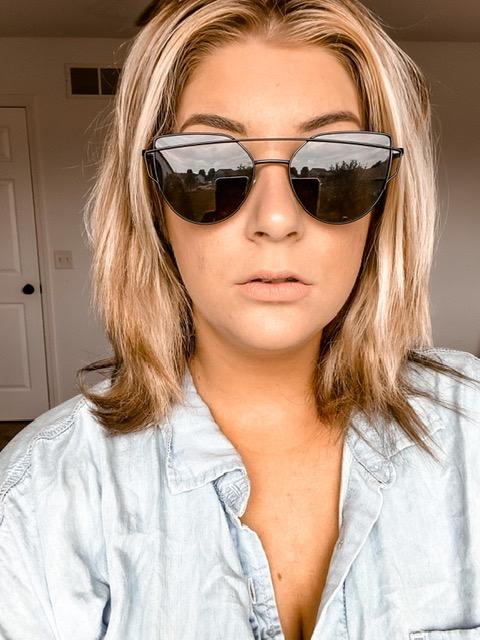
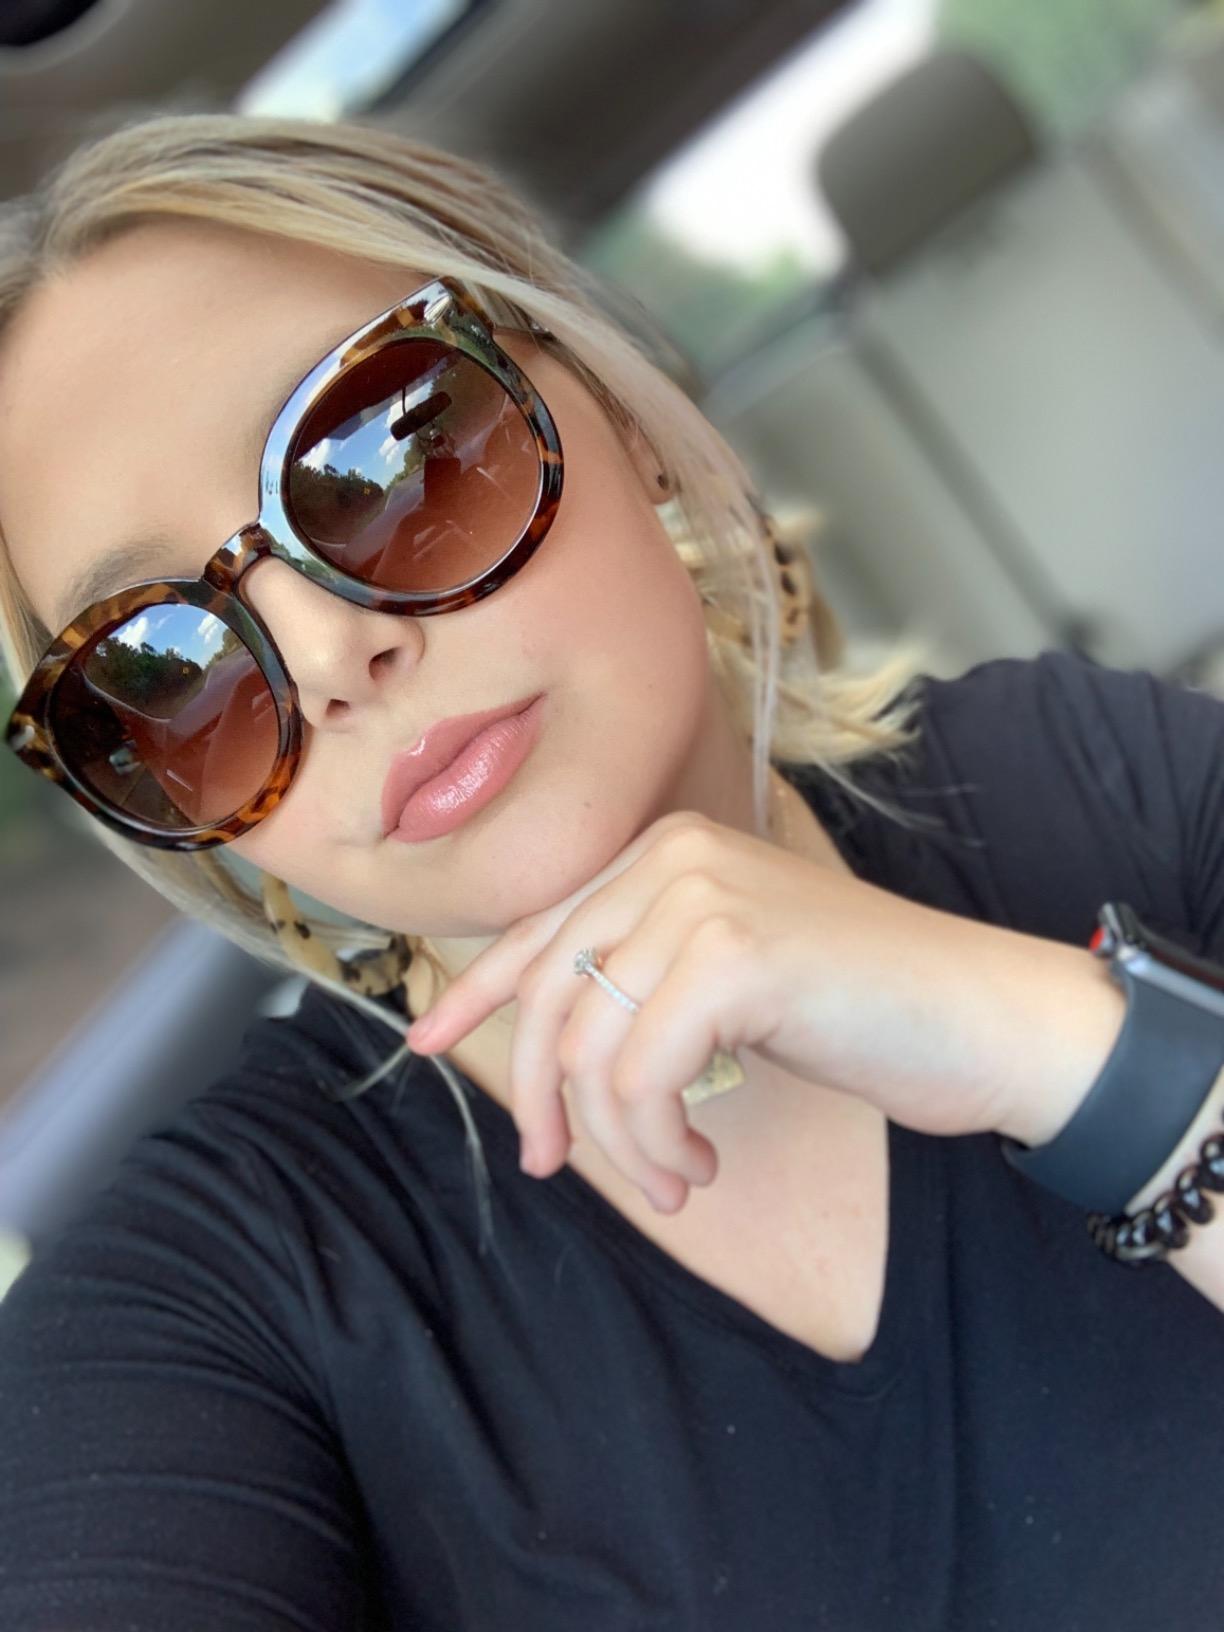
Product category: accessories_sunglasses
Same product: no